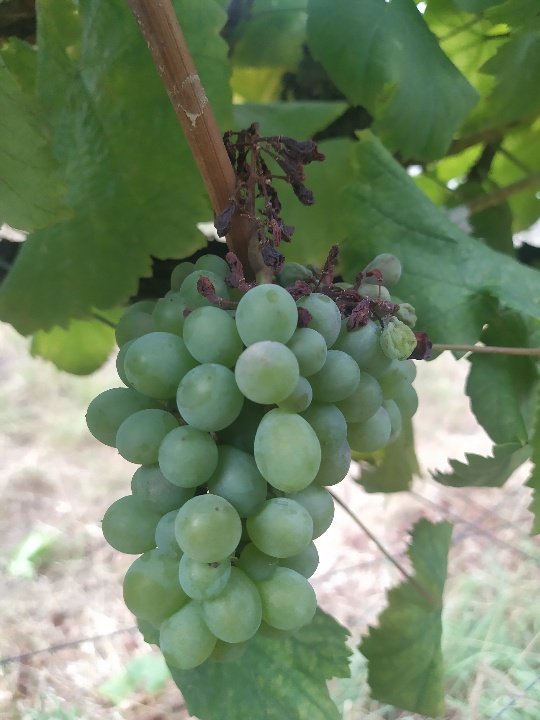
Berries visible: 63
Grape clusters: 1